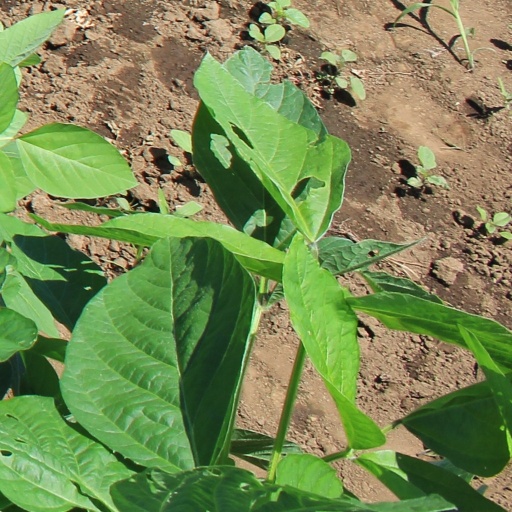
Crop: soybean